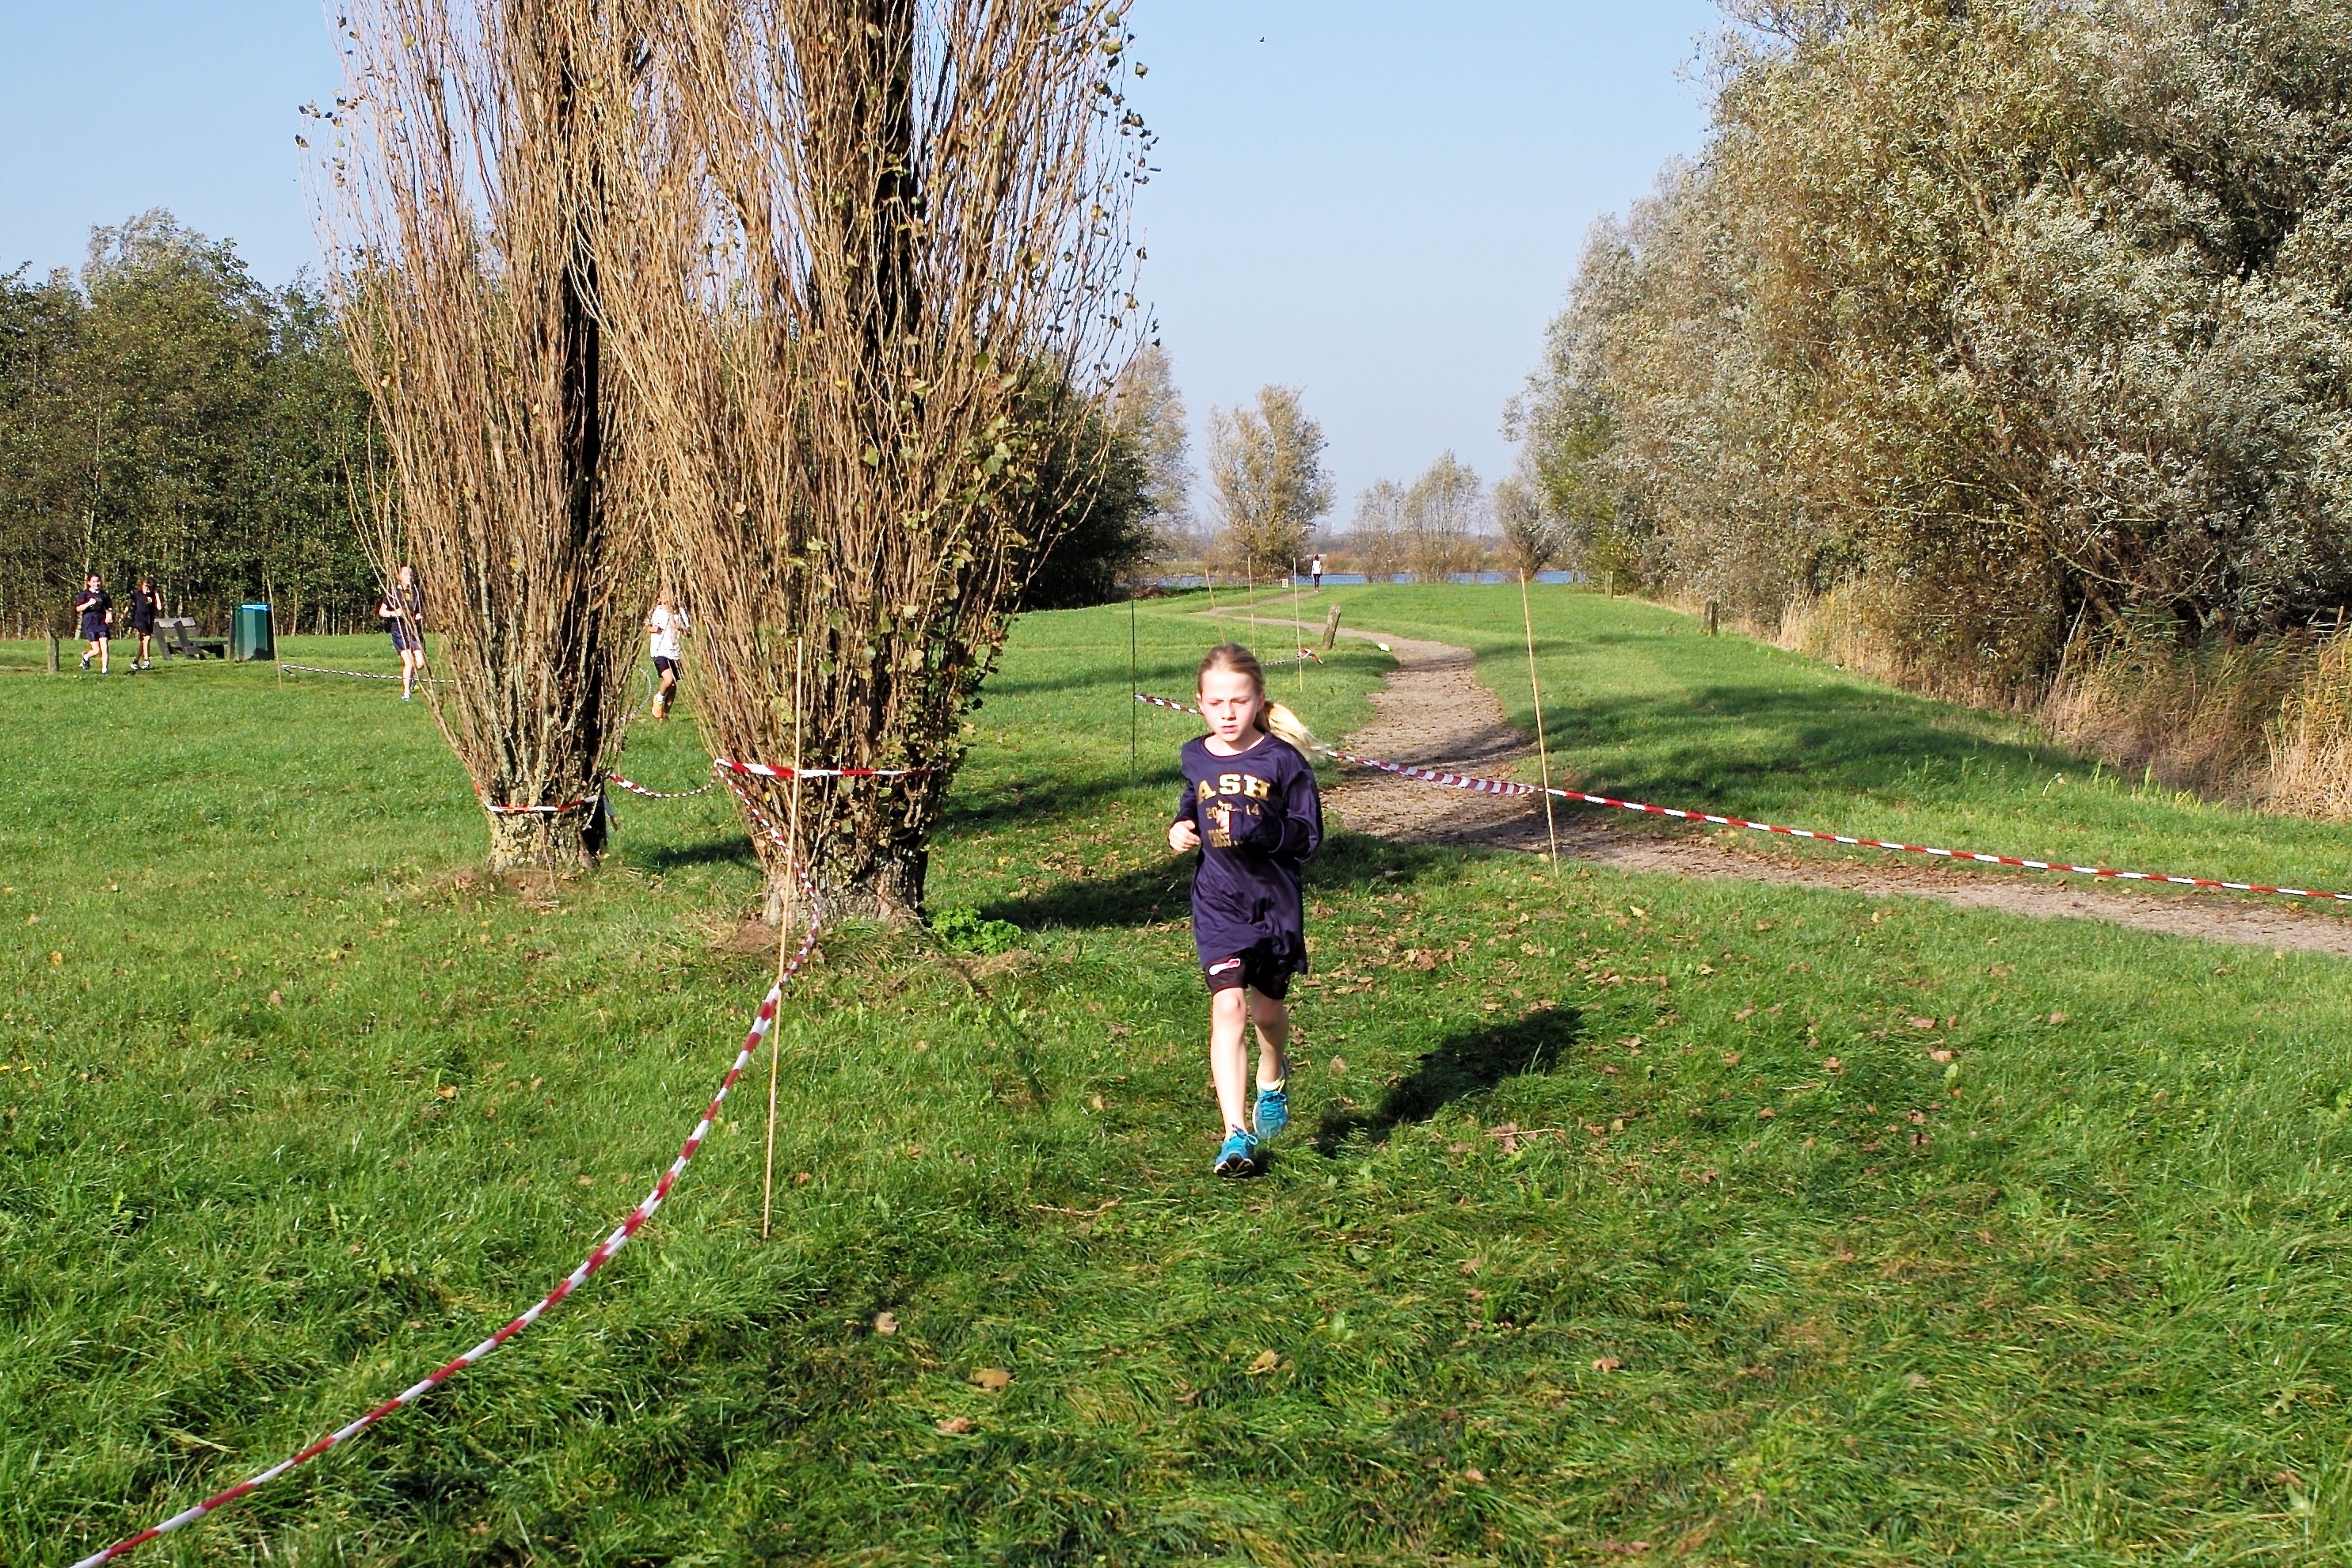
tree, grass, plant, girl, sport, lawn, meadow, flower, lake, boy, running, run, europe, high, park, runner, garden, ash, crosscountry, race, competition, holland, netherlands, m, shrub, school, runners, woodland, junior, leica, 240, varsity, athletics, meet, xc, valkenburg, woody plant